Juan Antonio Cebrián

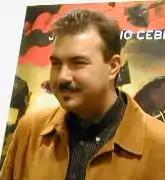
Antonio Cebrián

Juan Antonio Cebrián (1965–2007) was a Spanish journalist, writer and broadcaster. He is most recognized for his works: "Night Shift" and "The Compass Rose".